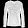
Label: Shirt